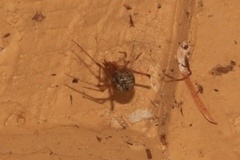
Species: Parasteatoda_tepidariorum